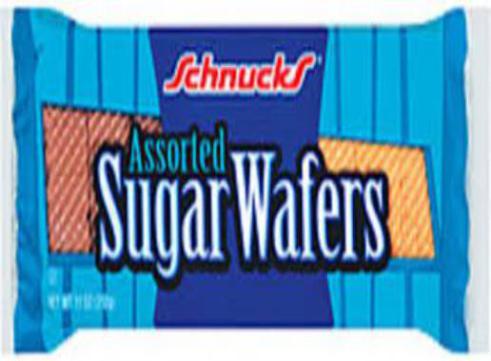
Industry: Food